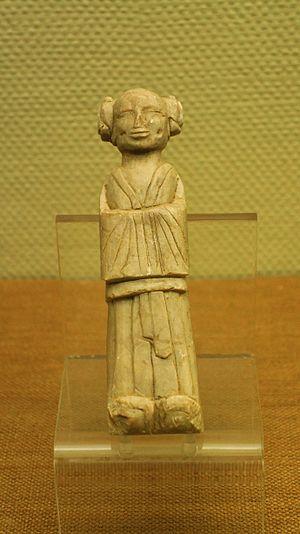
Les dynasties du Nord et du Sud, en Chine, ont succédé durant la première moitié du Vᵉ siècle aux Seize Royaumes du Nord et à la dynastie Jin du Sud pour prendre fin en 589, avec la réunification par la dynastie Sui leur succédant. Durant cette période de quasiment deux siècles, les dynasties du Nord et du Sud furent constituées de neuf dynasties principales, cinq au Nord et quatre au Sud.